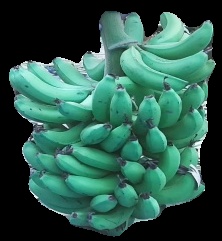
Variety: pachbale
Grade: grade3